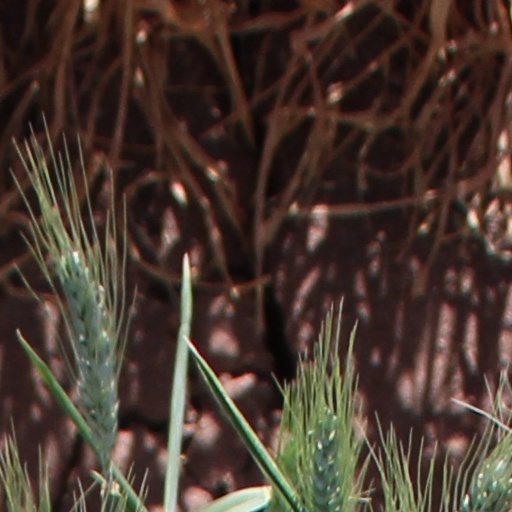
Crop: wheat